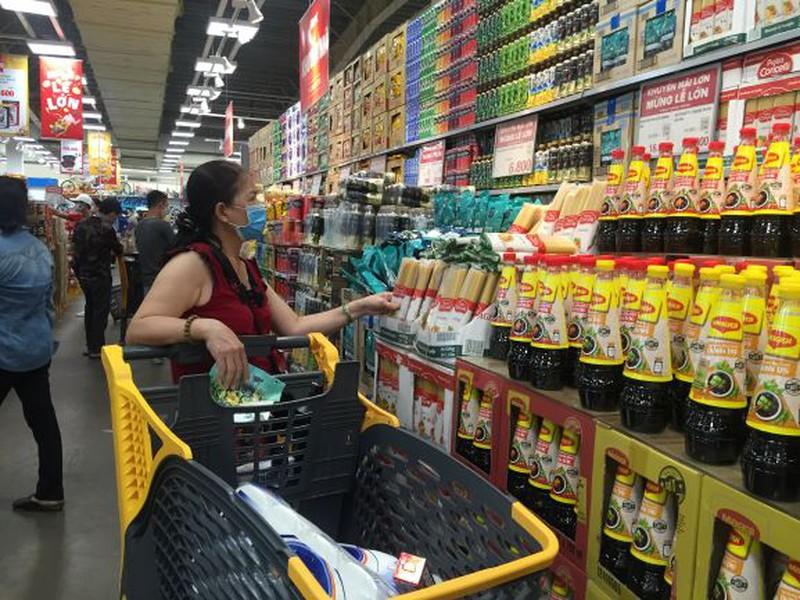
có một người phụ nữ đang đẩy một chiếc xe đẩy siêu thị